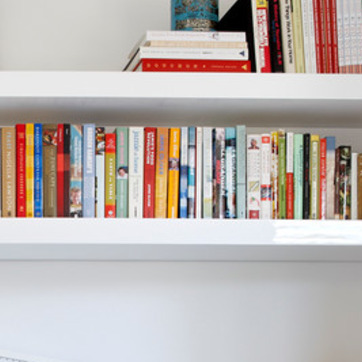
Material: paper